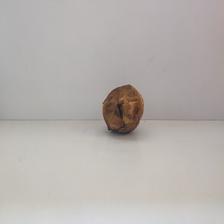
Size: Spoiled